Peha

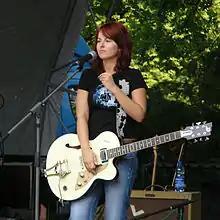
Katarína Knechtová in 2007

Peha, also known as Peha & Karmen Pál-Baláž, was a Slovak pop rock band from Prešov that originally consisted of Katarína Knechtová, Martin Migaš, Karol Sivák, Marek Belanský, and Juraj Ondko. They won several Slávik and Aurel Awards throughout their career, including in 2006 for Best Song, with the No. 1 hit "Spomaľ". The band released four studio albums and broke up in 2008 after Knechtová's departure. In 2011, they reformed with a new singer and released the single "Minca". After another hiatus, Peha regrouped again in 2018, with "SuperStar 2018" winner Karmen Pál-Baláž on vocals. They have been inactive since 2019.